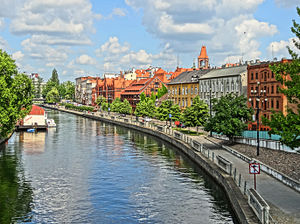
Bydgoszcz / Galleri
Bydgoszcz er en by i det nordlige Polen med 359.428 indbyggere, hovedstad i voivodskabet kujawsko-pomorskie. Bydgoszcz har et areal på 174.57 km² og ligger ved floden Brda.